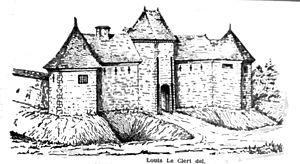
image de cf. titre.
Le château de Bucey-en-Othe est un château situé à Bucey-en-Othe, en France.
Cet article recense les monuments historiques de l'Aube, en France.